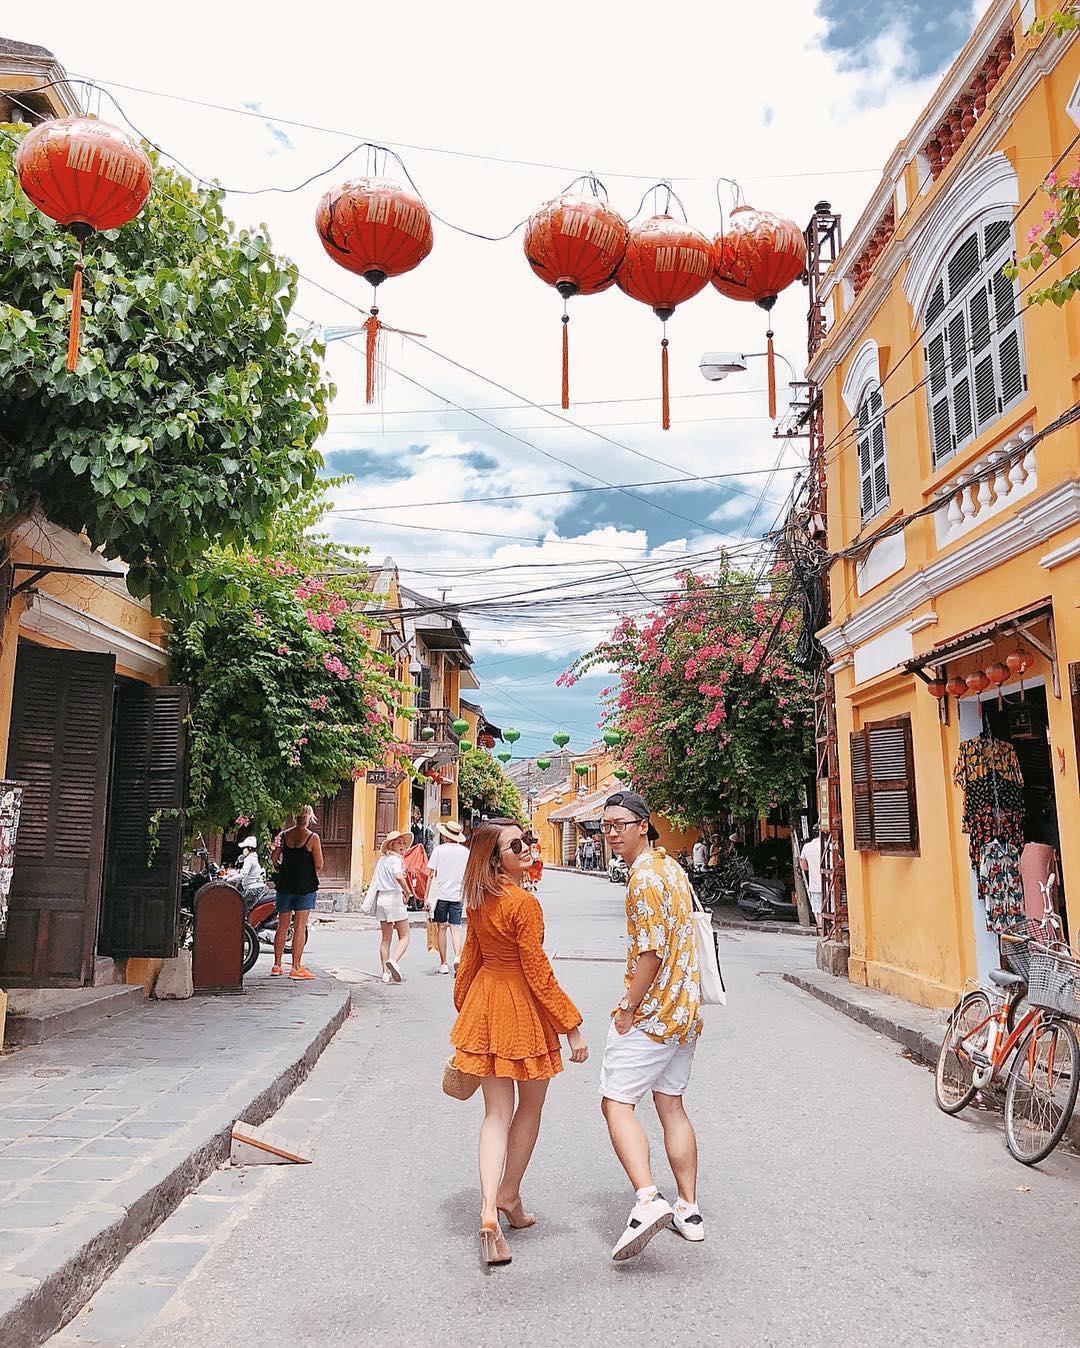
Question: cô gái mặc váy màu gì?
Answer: cô ấy mặc váy màu cam